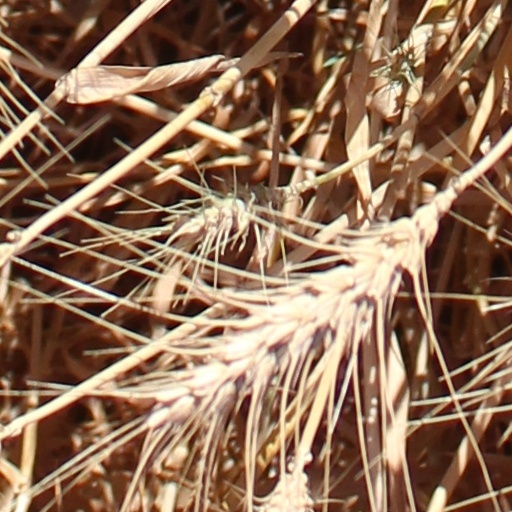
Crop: wheat